Robby Takac

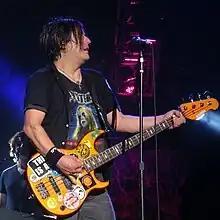
Takac performing at Molson Amphitheatre on July 25, 2010.

Robert Carl Takac Jr. (born September 30, 1964) is an American rock bassist and vocalist. Takac is one of the founding members of the Goo Goo Dolls, along with John Rzeznik.